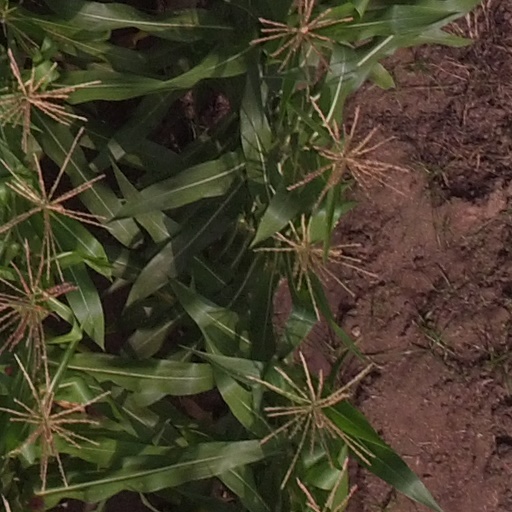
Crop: maize; corn